Change ringing

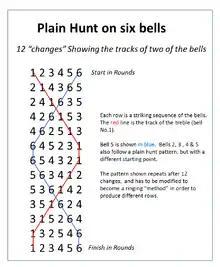
The "diagram" of change ringing plain hunt on six bells. Two bells are shown.

In "call change ringing" each different sequence of the bells, known as a "row", is specifically called out by one ringer, the "conductor", who instructs the other ringers how to change their bells' places from row to row. This command is known as a "call".